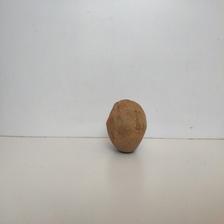
Size: Spoiled